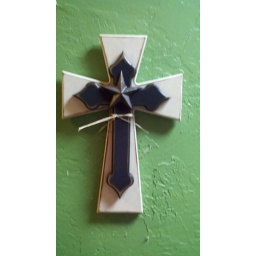
beautiful cross in white and black with a western star # 6107